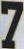
Number: 7